Mishio Ishimoto

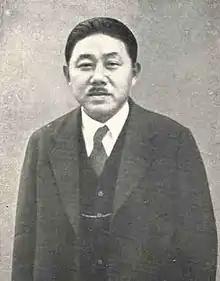
Mishio Ishimoto

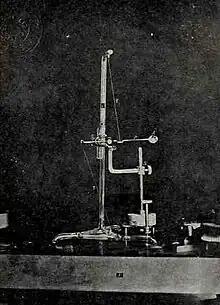
Silica inclinometer

Mishio Ishimoto (September 17 1893 – February 4 1940) was a Japanese seismologist, doctor of Science. He was a professor at Tokyo Imperial University.